Campbelltown Rotary Observatory

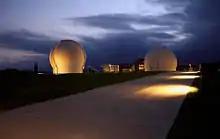

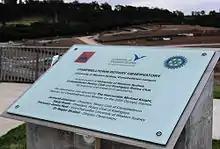
A new plaque at the Campbelltown Rotary Observatory indicates the change of observatory name. The plaque is undated but was placed there in 2015.

Campbelltown Rotary Observatory in Campbelltown, New South Wales, Australia, was opened in 2000 and is owned by Western Sydney University. It consists of twin domes of 4.5m and 2.9m diameter. The patron of the Observatory was the late Sir Arthur C Clarke CBE. The Observatory Director (2000-2022) was the late Dr. Ragbir Bhathal. It was originally named UWS Rotary Observatory.